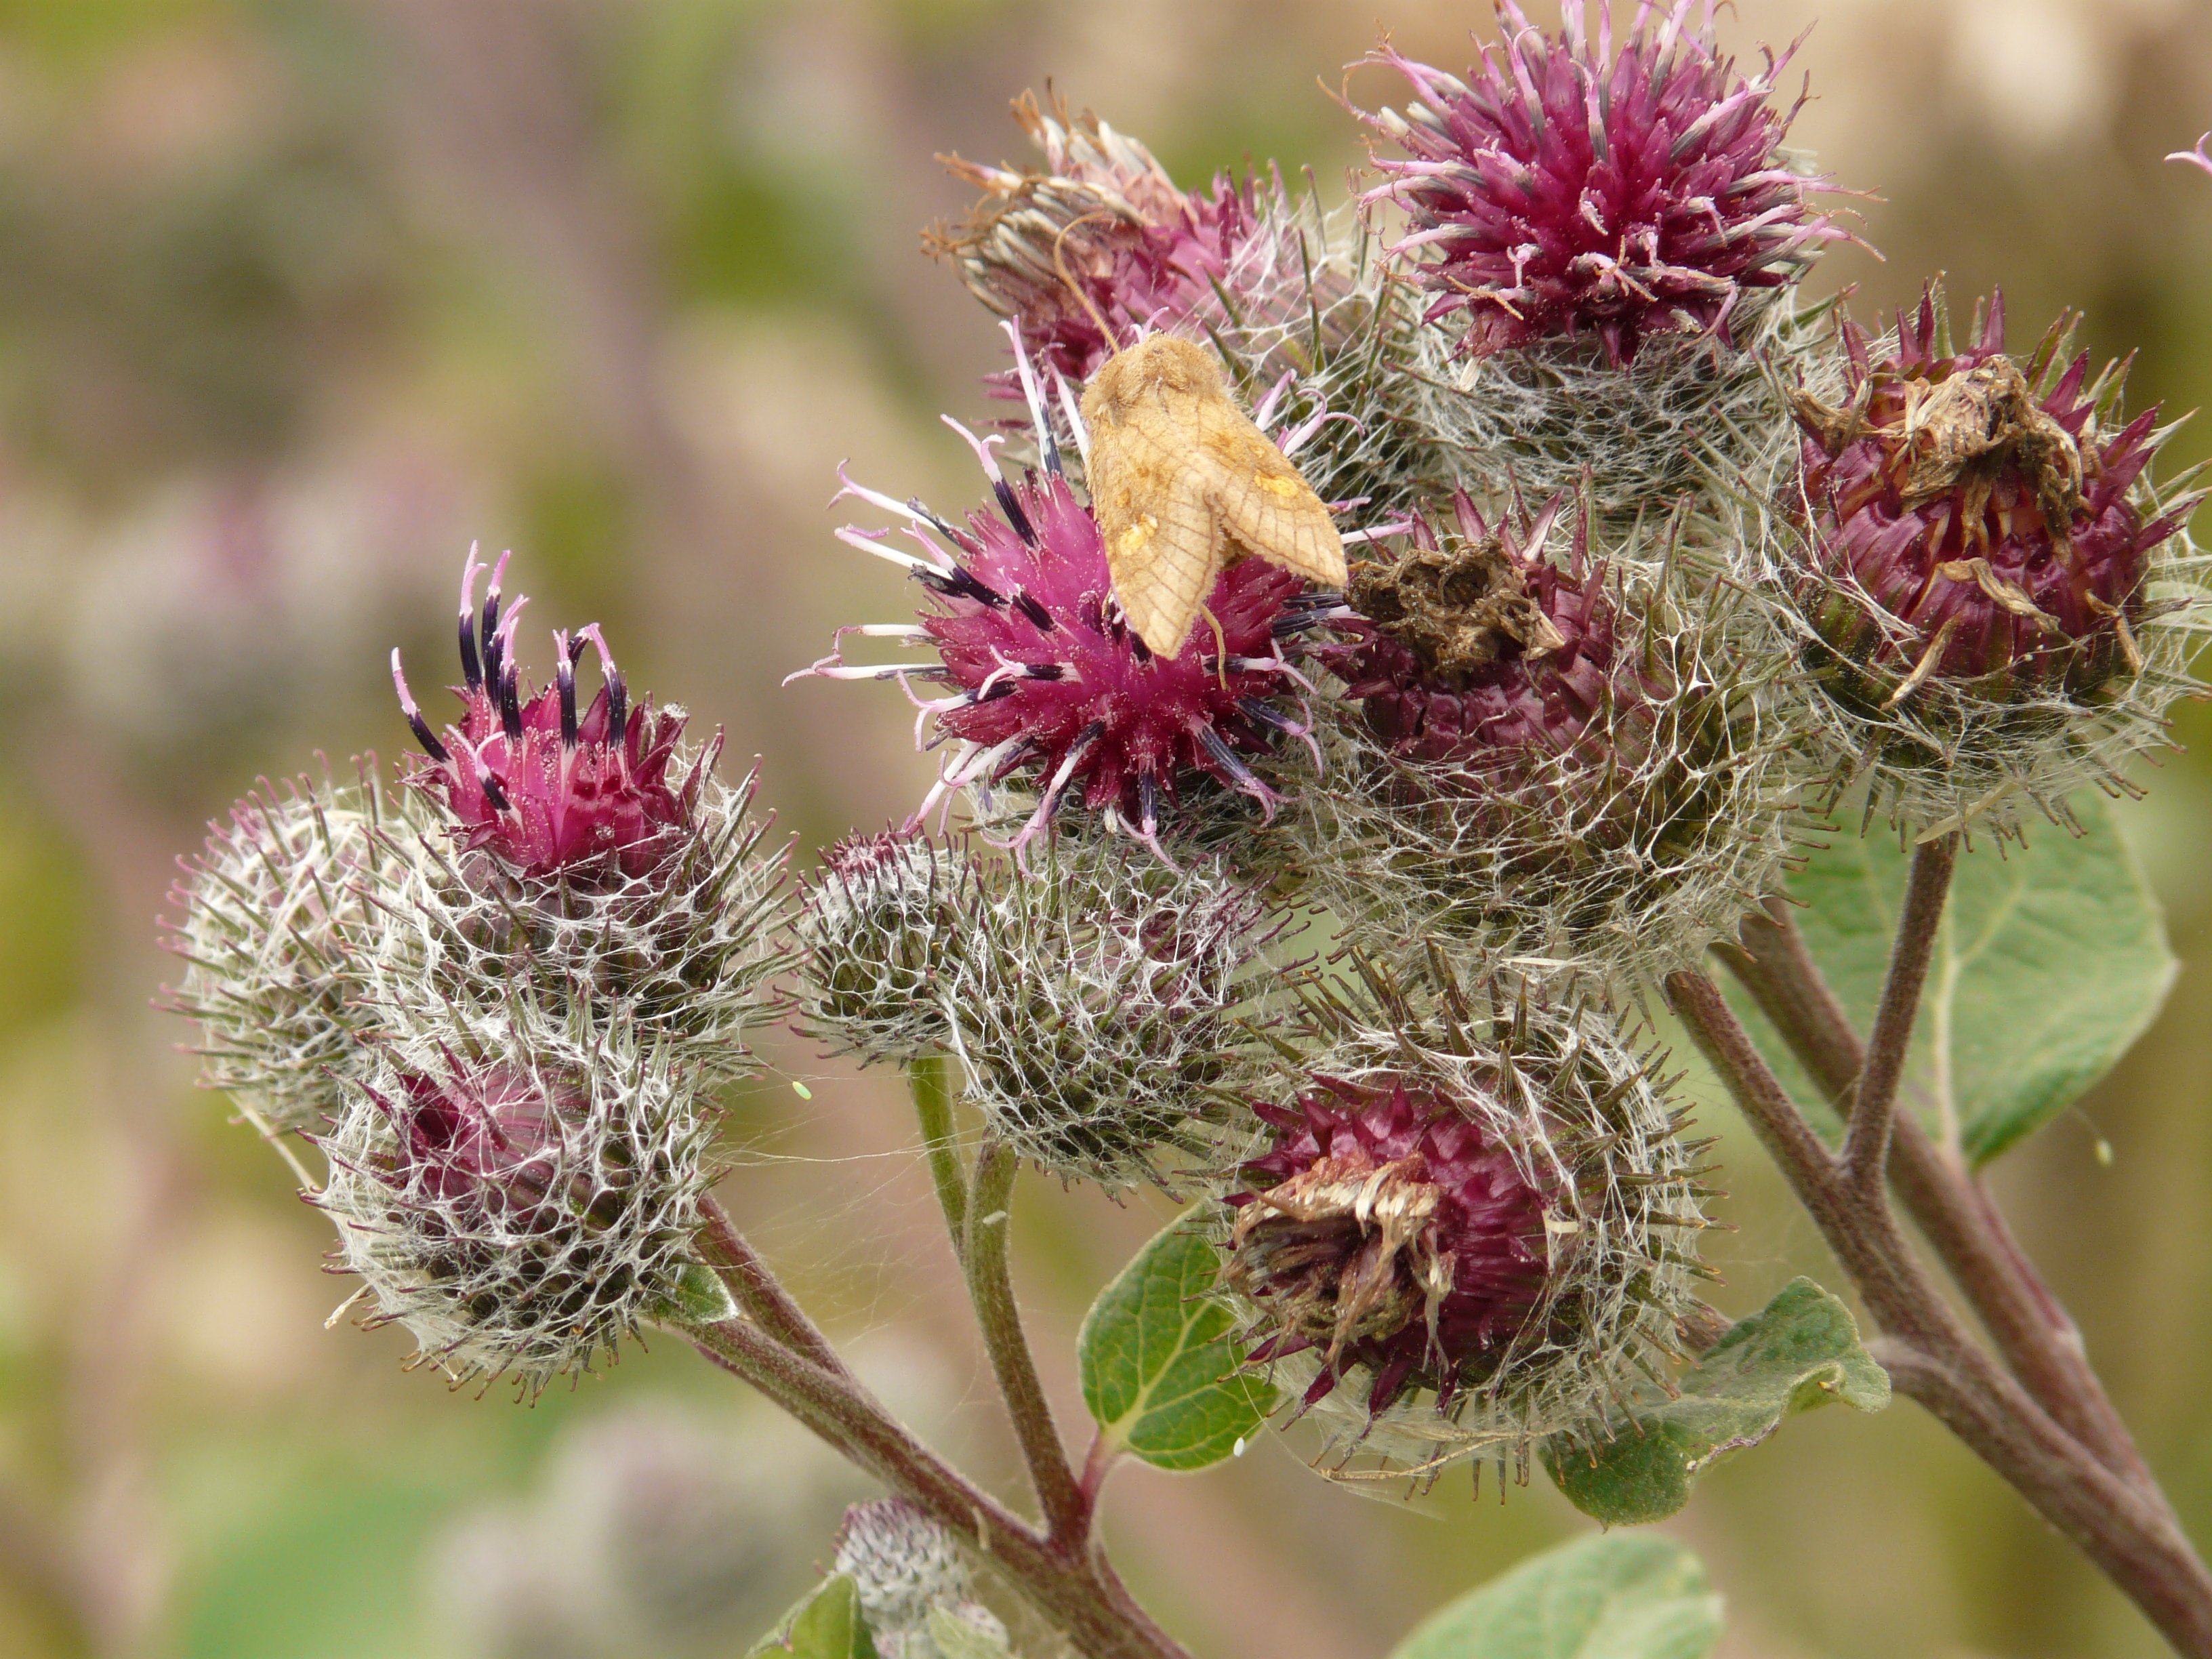
blossom, plant, flower, bloom, produce, botany, butterfly, flora, wildflower, hairy, thistle, macro photography, barb, burdock, woolly, flowering plant, daisy family, silybum, arctium tomentosum, wanted to head cats, land plant, thorns spines and prickles, artichoke thistle, felt cats